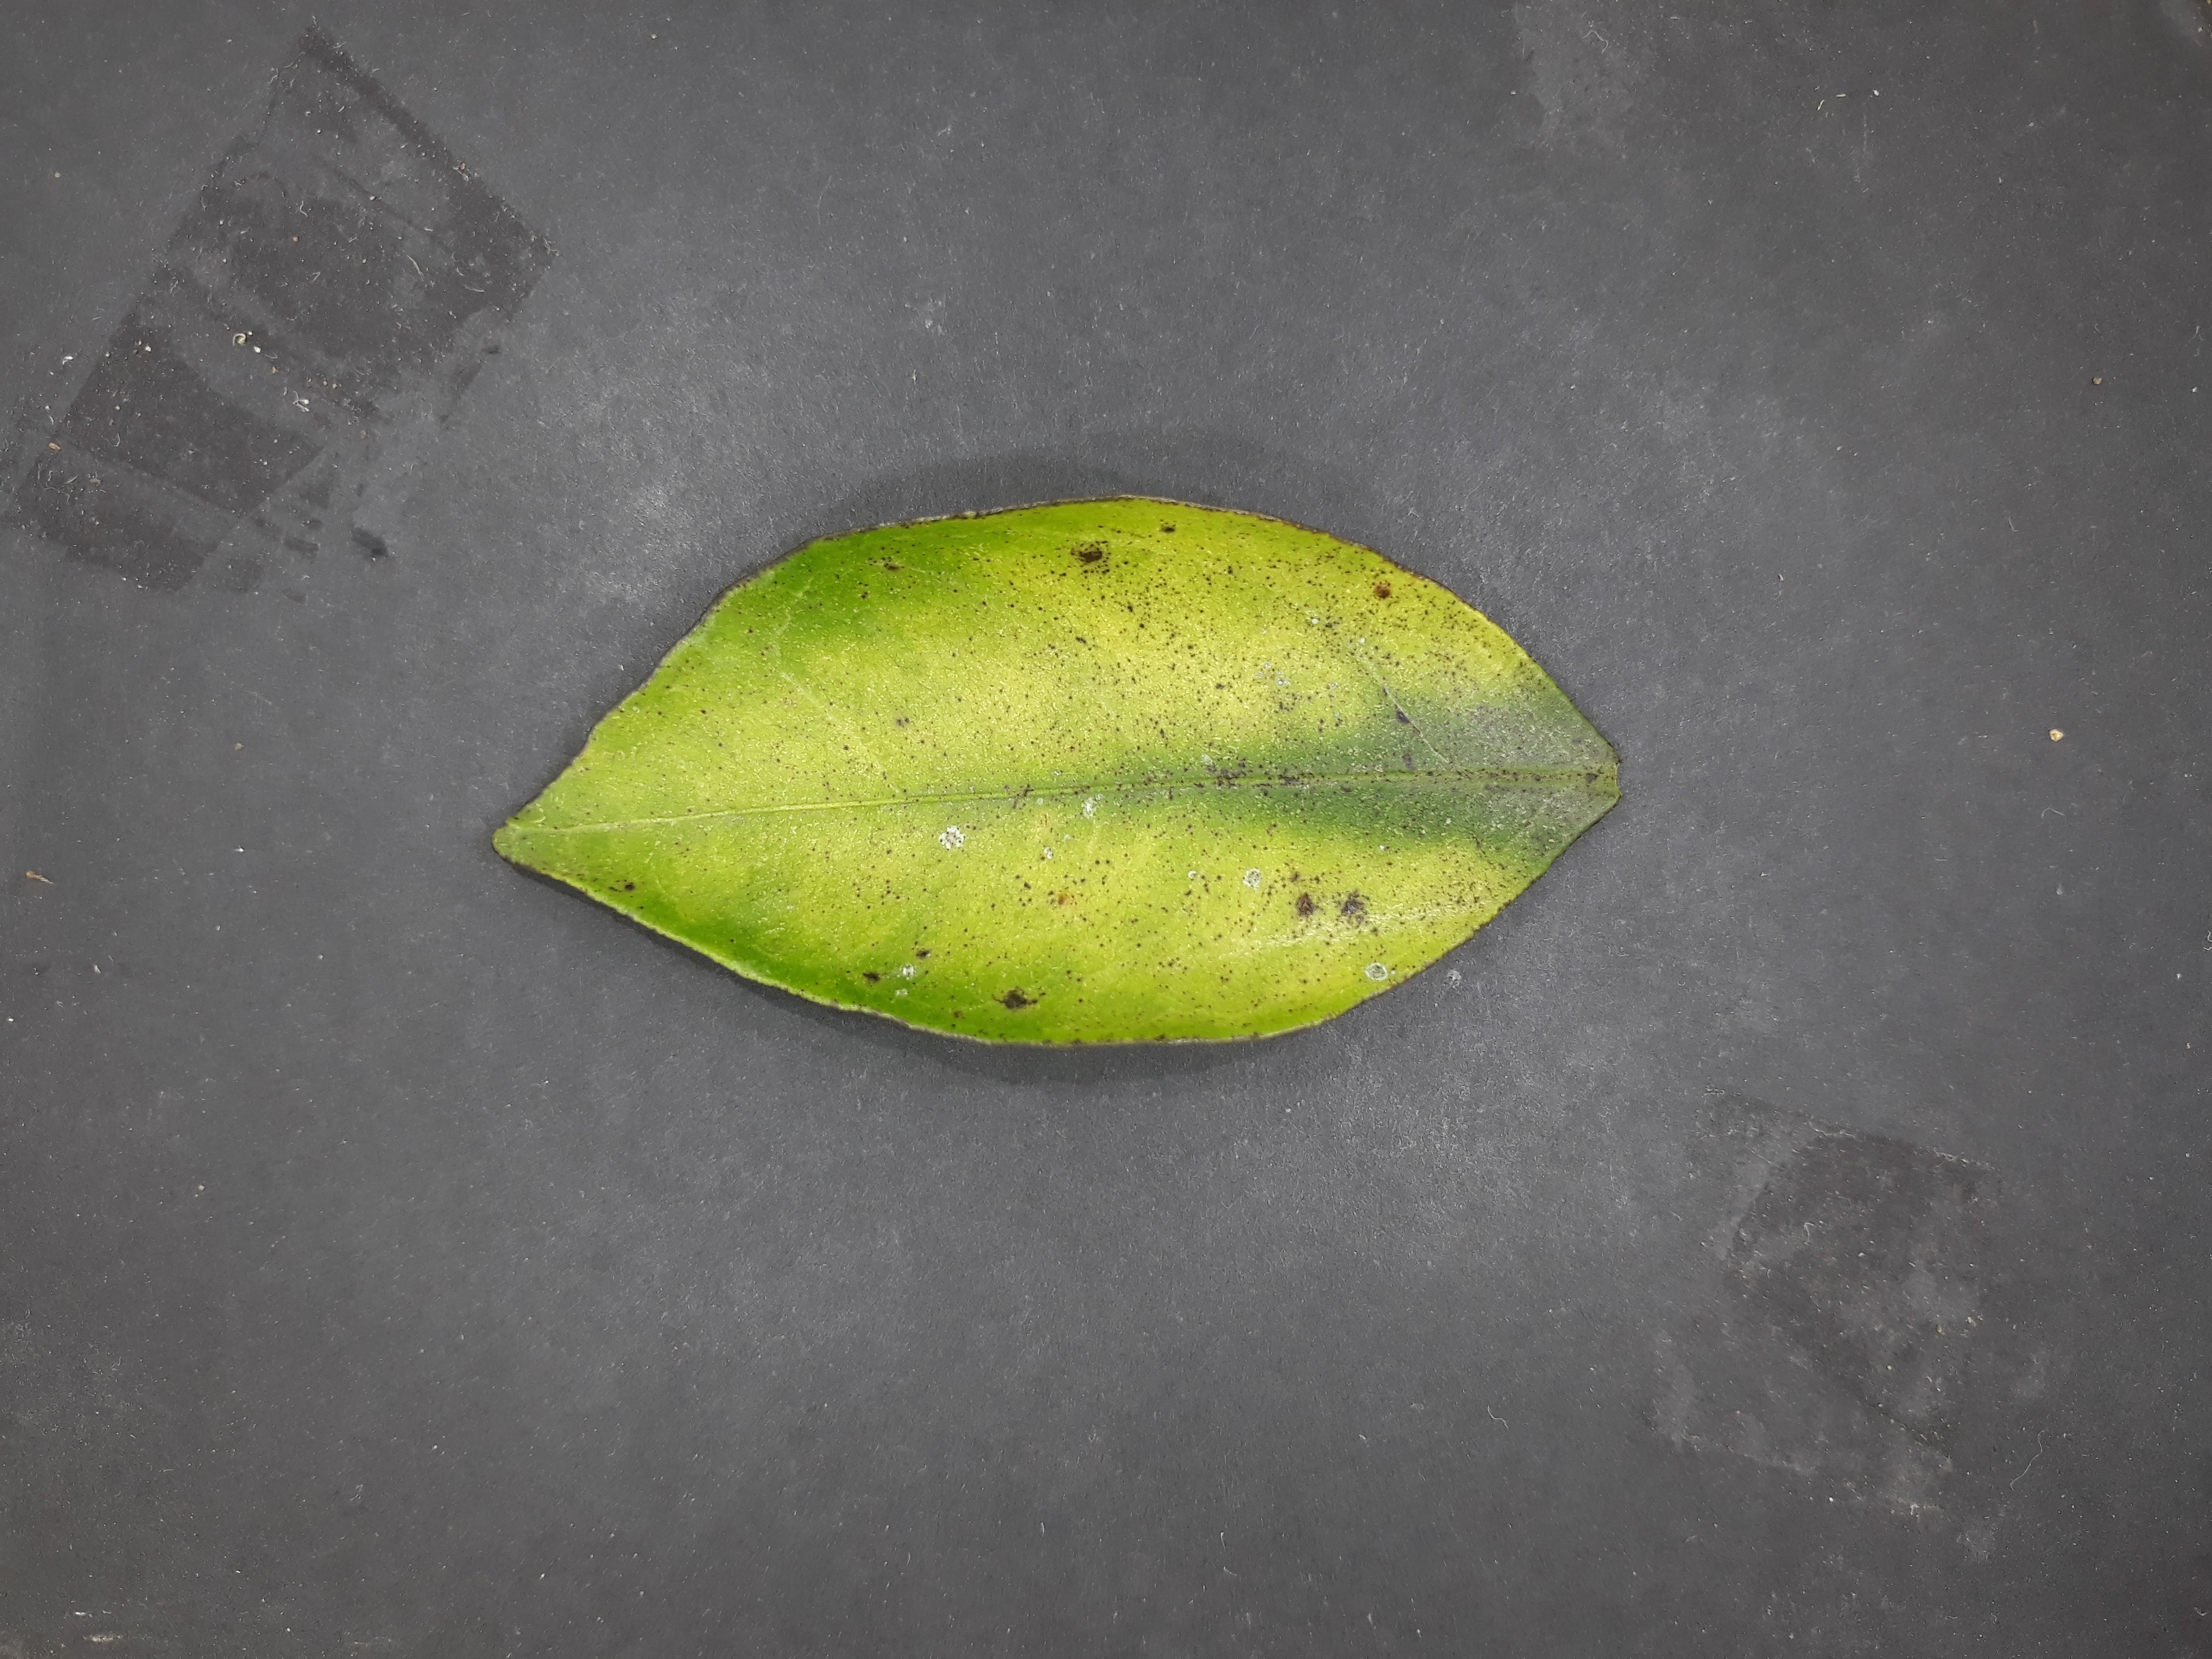
Label: Magnesium deficiency (Mg)